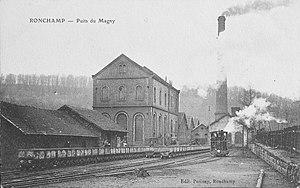
Le puits du Magny des houillères de Ronchamp.
Le puits du Magny est l'un des principaux puits des houillères de Ronchamp, situé sur le territoire de la commune de Magny-Danigon, dans le département français de la Haute-Saône et la région Bourgogne-Franche-Comté. Sa profondeur est de 694 mètres, ce qui en fait à sa mise en service en 1878 le puits de mine le plus profond de France. C'est également le puits de Ronchamp ayant eu la plus longue période d'activité, soit 80 ans. Cette longue période d'extraction a été entrecoupée à plusieurs reprises de périodes de service, la plus longue ayant duré plus d'une décennie dans l'entre-deux-guerres. Le 1ᵉʳ septembre 1879, le charbonnage subit un coup de grisou qui fait seize morts. C'est de ce puits qu'est remontée la dernière berline de charbon du bassin minier, le samedi 3 mai 1958.
Les houillères de Ronchamp sont des mines de charbon situées dans l'est de la France exploitant la partie occidentale du bassin houiller stéphanien sous-vosgien, sous l'administration de différentes compagnies minières. Elles s'étendent sur trois communes, Ronchamp, Champagney et Magny-Danigon, dans le département de la Haute-Saône. Elles ont produit entre 16 et 17 millions de tonnes pendant plus de deux siècles, du milieu du XVIIIᵉ siècle jusqu'au milieu du XXᵉ siècle pour alimenter les industries saônoises et alsaciennes. Leur exploitation a profondément marqué le paysage du bassin minier de Ronchamp et Champagney avec ses terrils, cités minières et puits de mine, mais aussi l'économie et la population locale. Une forte camaraderie et une conscience de classe se développent, notamment avec l'arrivée des Fressais, favorisant plusieurs grèves et mouvements sociaux.
La centrale thermique de Ronchamp est une centrale à charbon implantée à proximité du puits du Chanois dans la ville de Ronchamp, en Haute-Saône, dans la région française de Bourgogne-Franche-Comté.